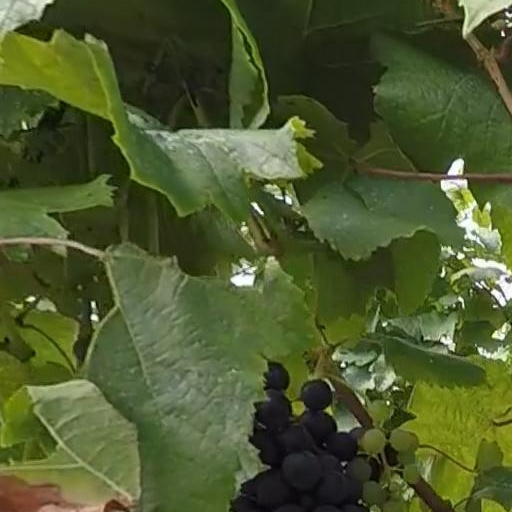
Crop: grape